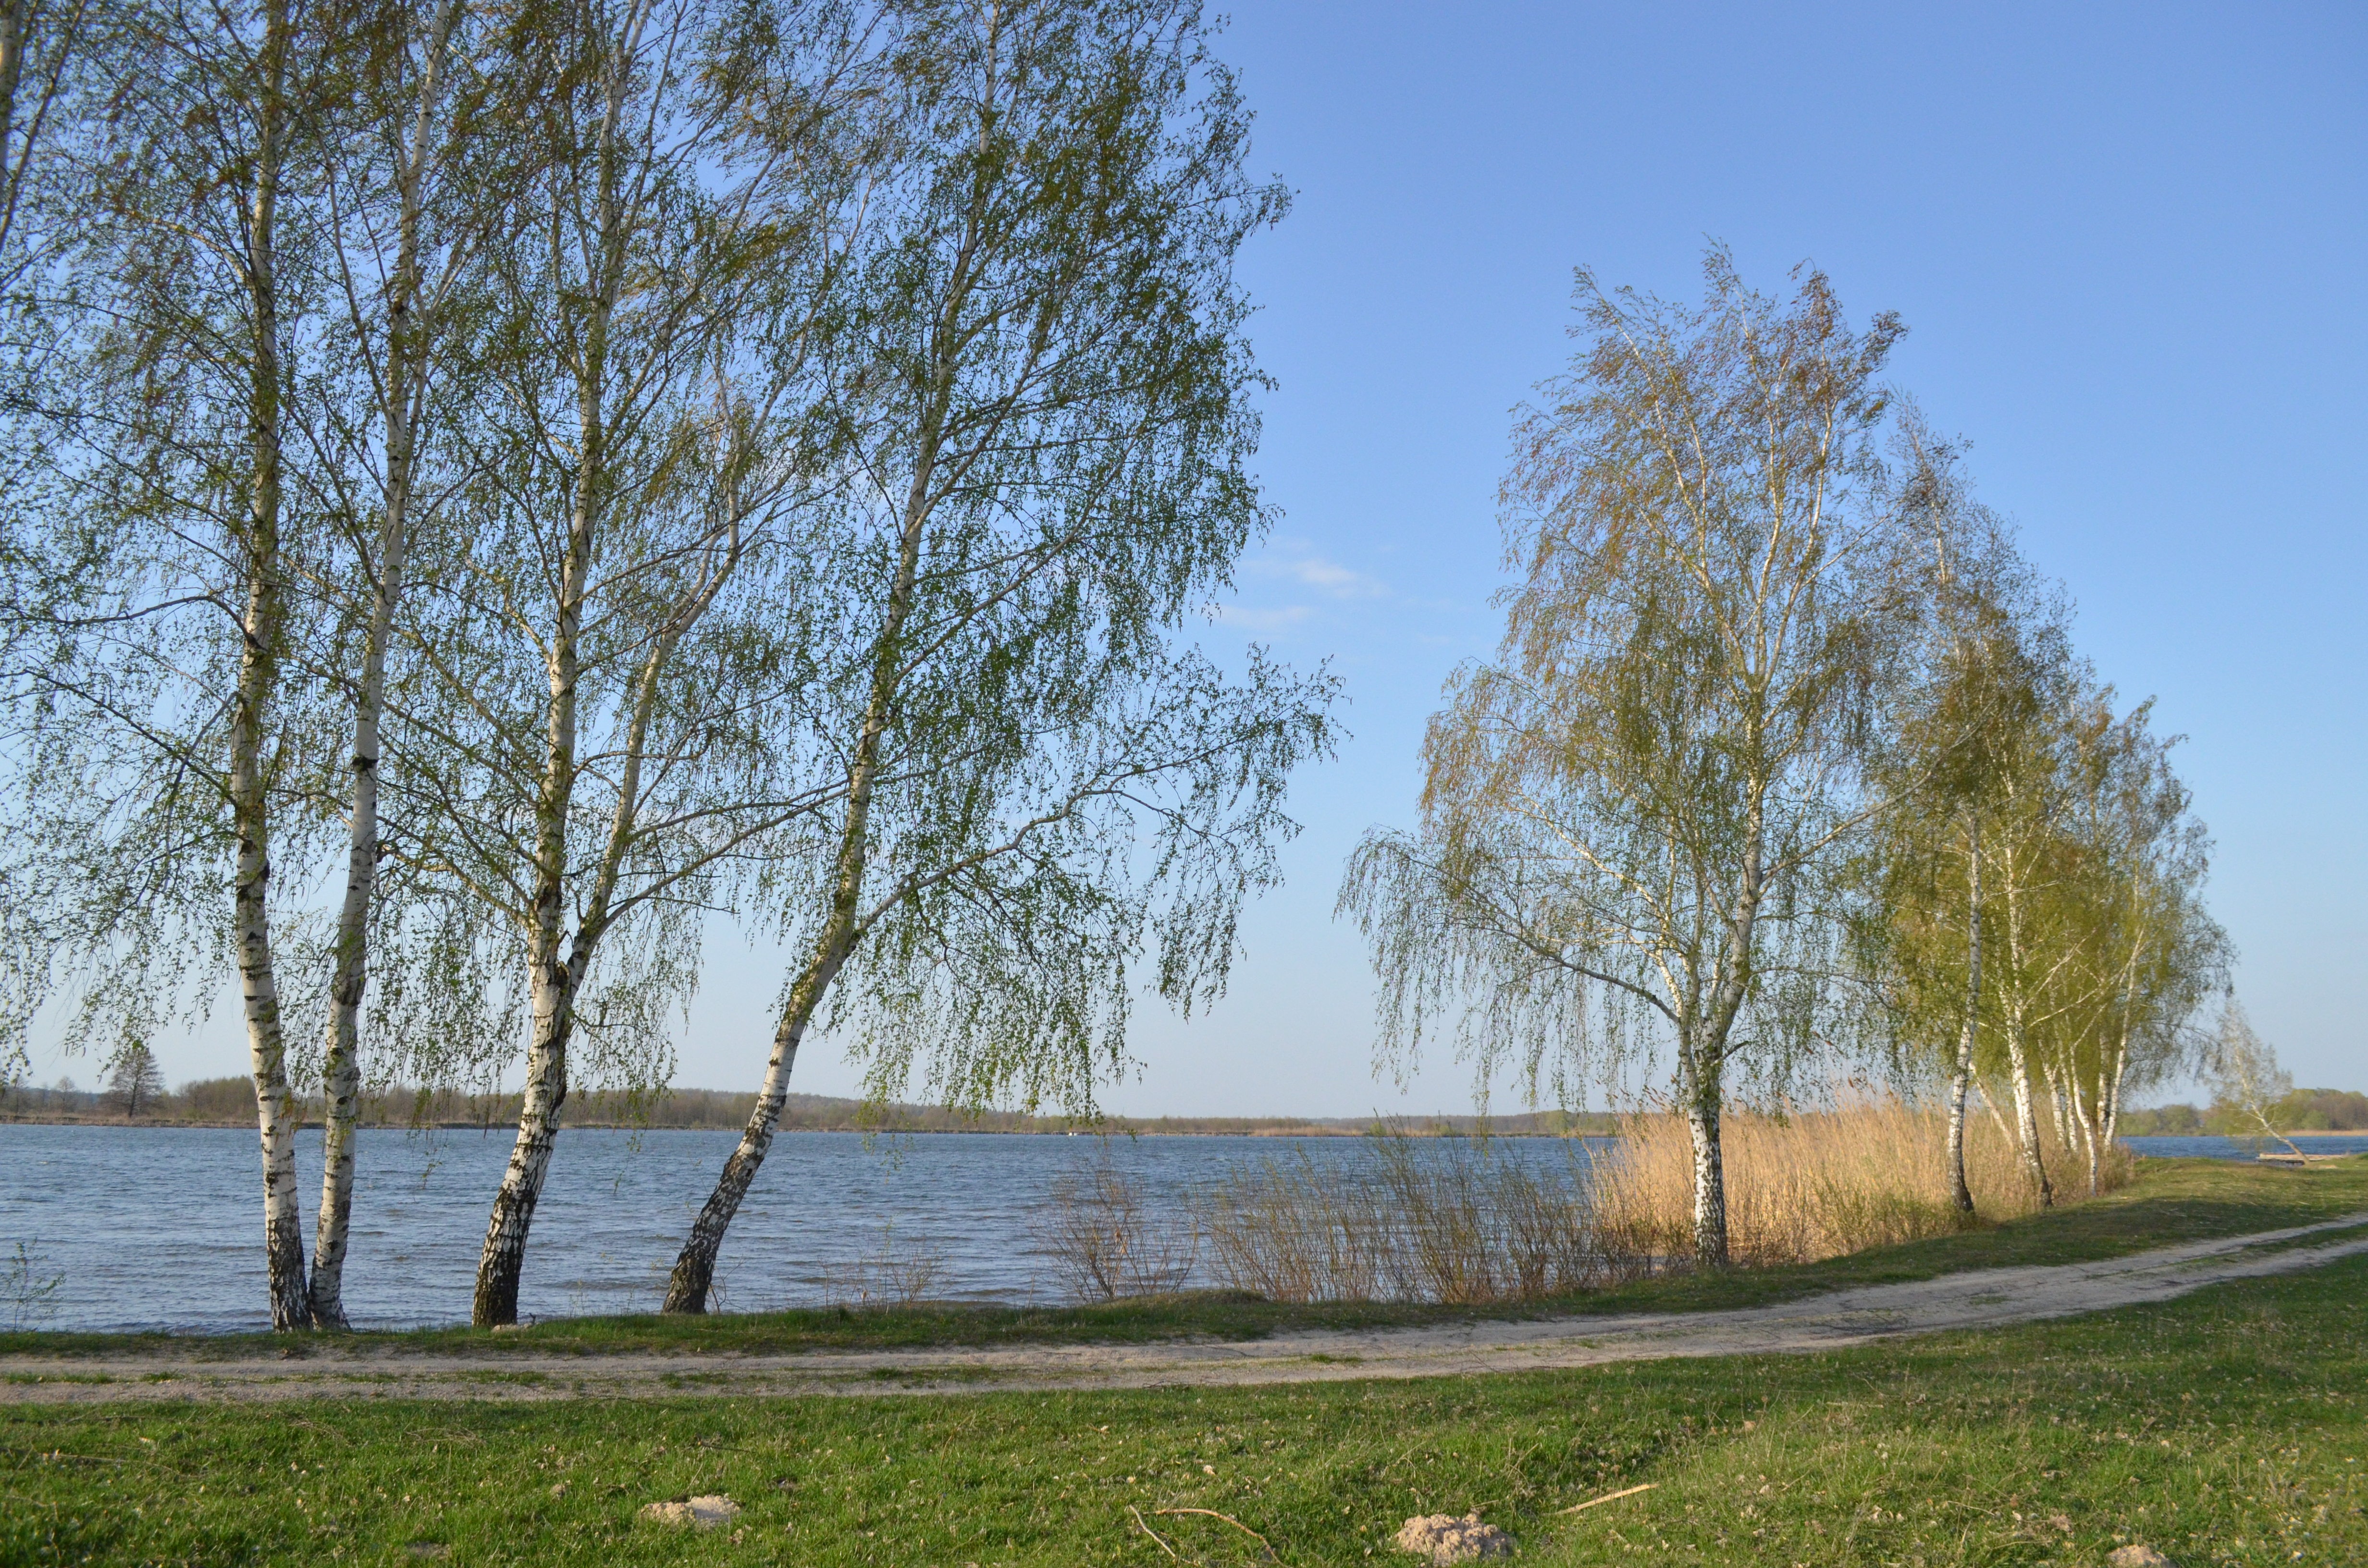
landscape, tree, nature, grass, plant, road, meadow, lake, spring, birch, wetland, woodland, habitat, ecosystem, rural area, natural environment, grass family, woody plant, land plant